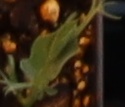
Label: Field Pea